Yasmine d'Ouezzan

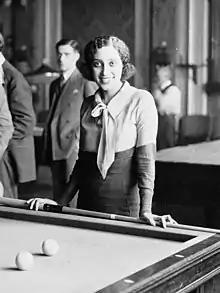
Yasmine in 1932

Yasmine d'Ouezzan (born 9 January 1913 in Saint-Étienne, France, died 11 January 1997 in Paris, France) was a French carom billiards player. D'Ouezzan was the first woman to win the women's French Billiards championship in 1932.